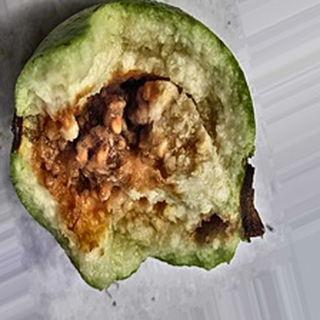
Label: guava_fruit_fly